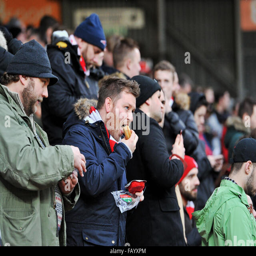
football fan eating a pie